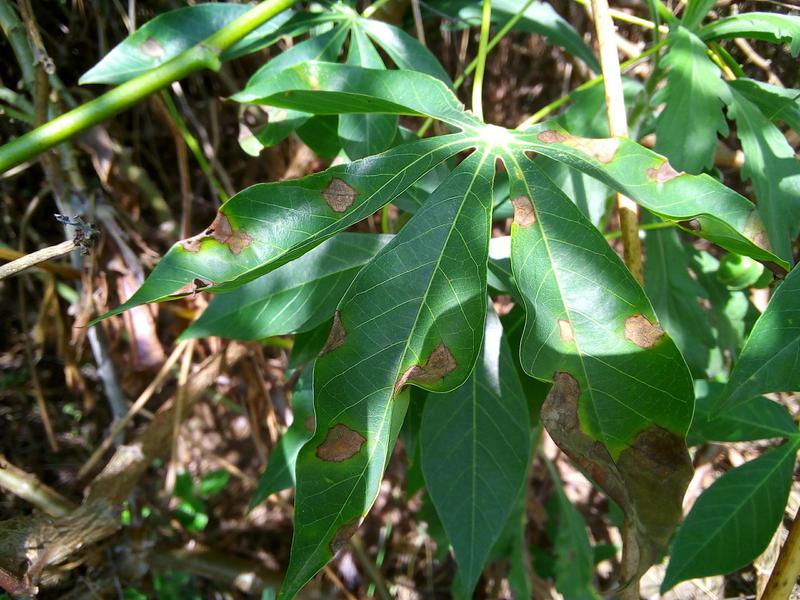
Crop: cassava
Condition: bacterial_blight